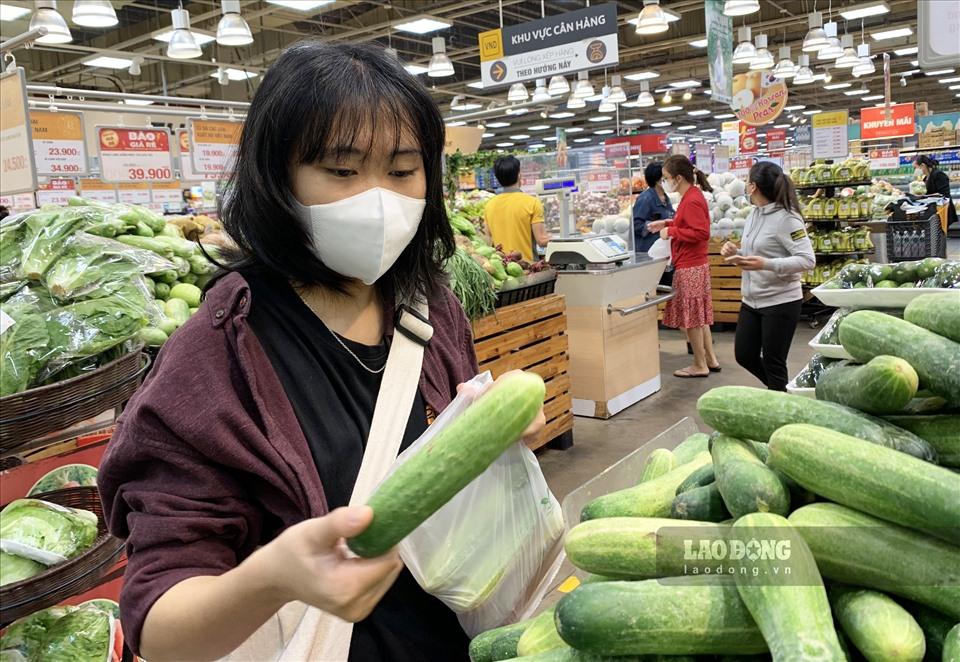
người phụ nữ mặc áo đỏ đang đứng ở khu vực cân hàng